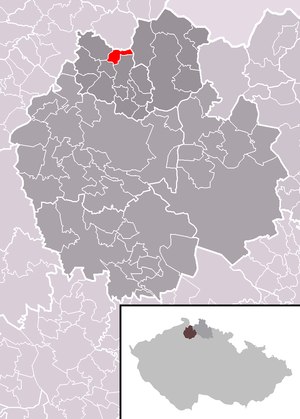
Polevsko est une commune du district de Česká Lípa, dans la région de Liberec, en Tchéquie. Sa population s'élevait à 409 habitants en 2018.